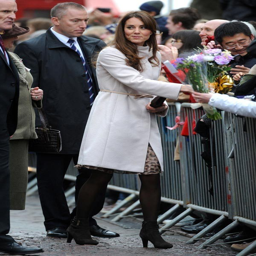
person hid her extremely small bump in a big coat at an appearance .